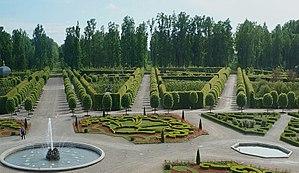
Le château de Rundale est un château baroque, situé à Pilsrundāle dans le Rundāles novads, à 13 km de Bauska, en Lettonie. Le palais a été construit en deux temps, de 1736 à 1740 puis de 1764 à 1768.